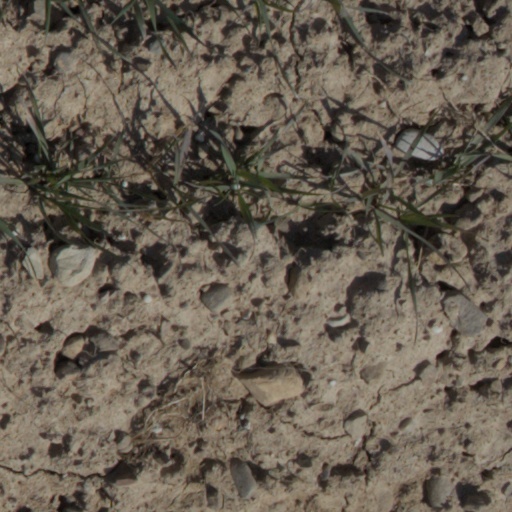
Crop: wheat